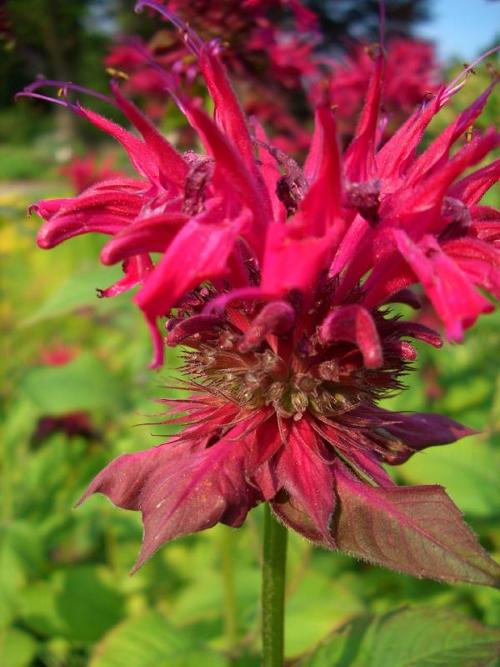
Label: bee balm